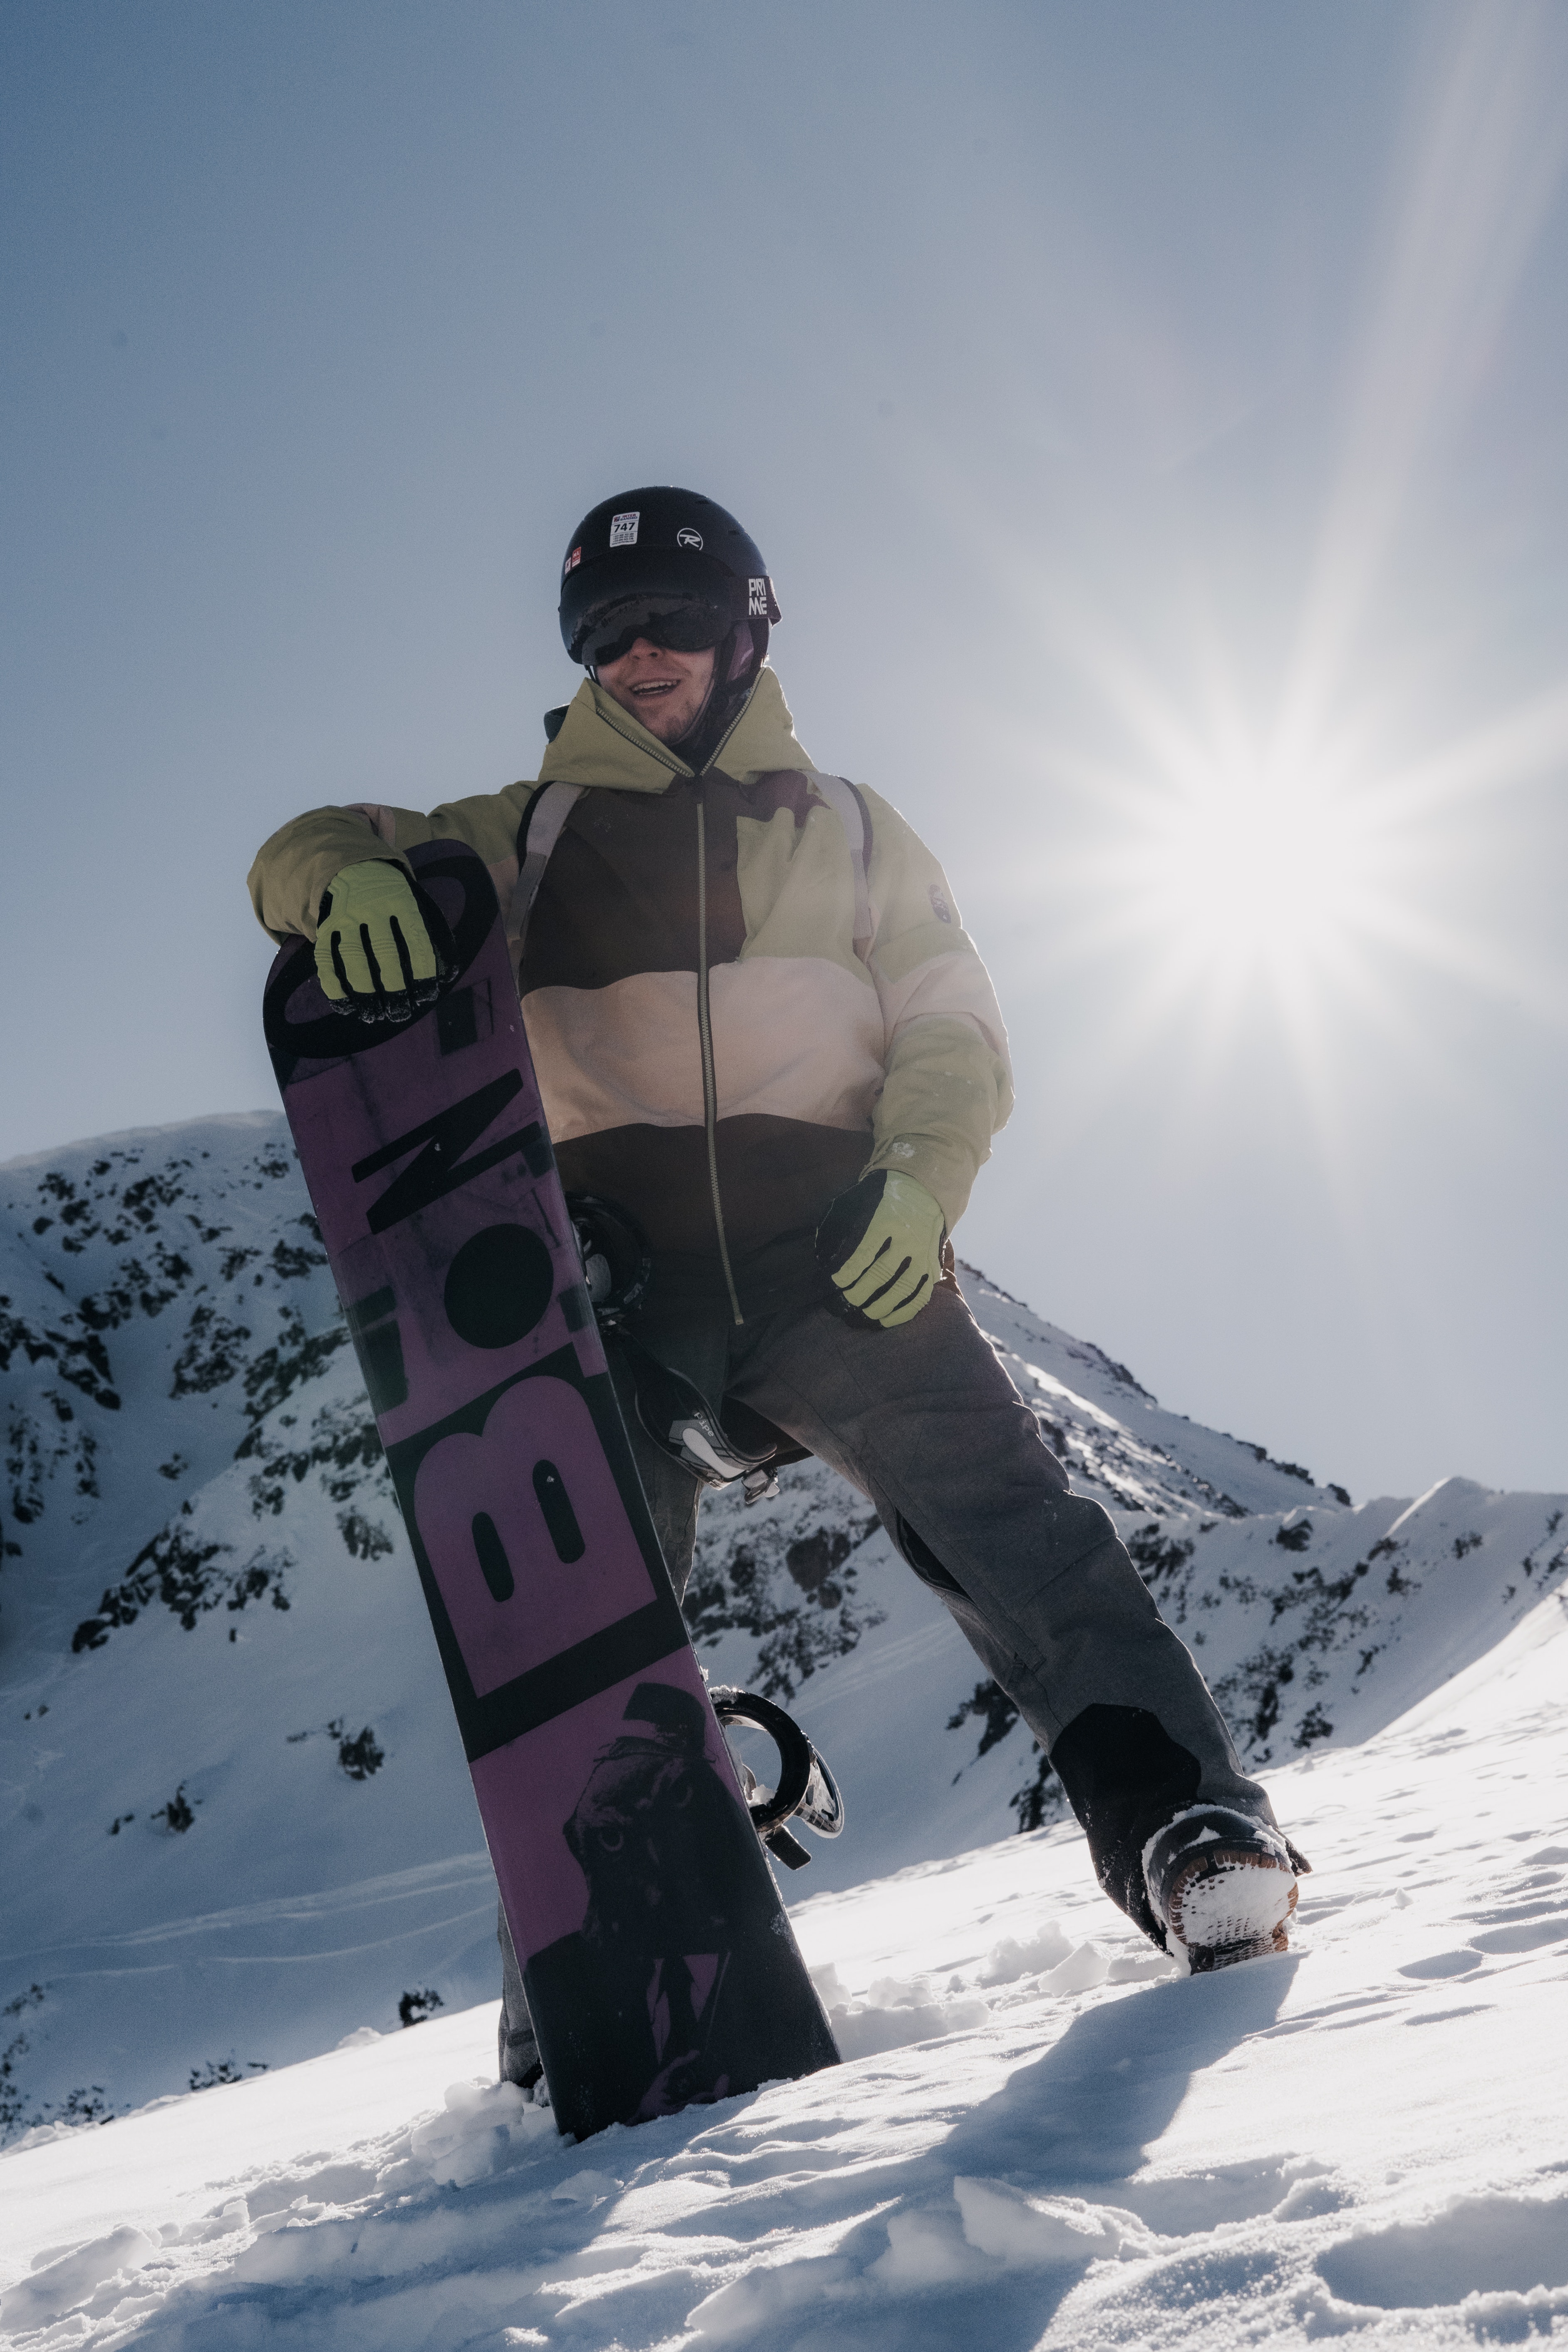
sports, sky, snow, sports equipment, slope, glove, outdoor recreation, ski equipment, terrain, headgear, ice cap, winter sport, mountain, recreation, freezing, glacial landform, landscape, skier, geological phenomenon, snowboarding, goggles, fun, mountain range, personal protective equipment, winter, mountaineer, nunatak, extreme sport, skiing, ski boot, cross country skiing, ski pole, massif, piste, ridge, individual sports, ski helmet, summit, adventure, Playing in the snow, leisure, ski, eyewear, ski touring, vacation, nordic skiing, glacier, arctic, snowboard